Cantor's first set theory article

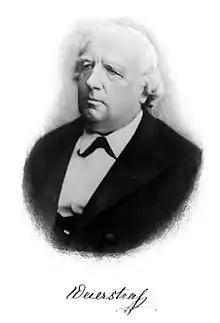
Karl Weierstrass

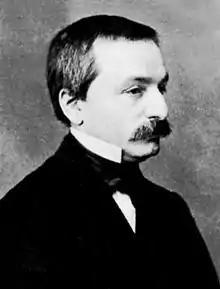
Leopold Kronecker, 1865

Historians of mathematics have discovered the following facts about Cantor's article "On a Property of the Collection of All Real Algebraic Numbers":